Burnell Poole

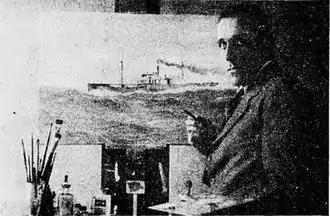
Burnell Poole at work on a naval painting in 1920

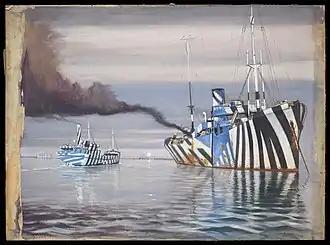
Ships in dazzle camouflage, painted by Burnell Poole, 1918

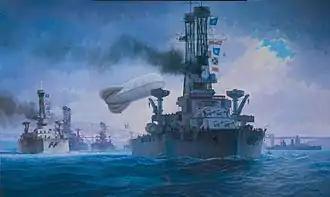
The 6th Battle Squadron of the Grand Fleet Leaving the Firth of Forth in 1918

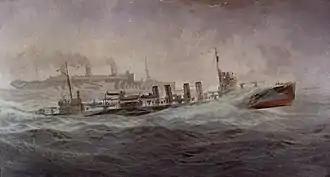
"A Fast Convoy": USS "Leviathan" escorted by USS "Allen". 1920s

Burnell Poole was born in Boston, Massachusetts. He married in 1920 to his only wife, Constance; they had a son, Burnell Poole Jr., in 1924.